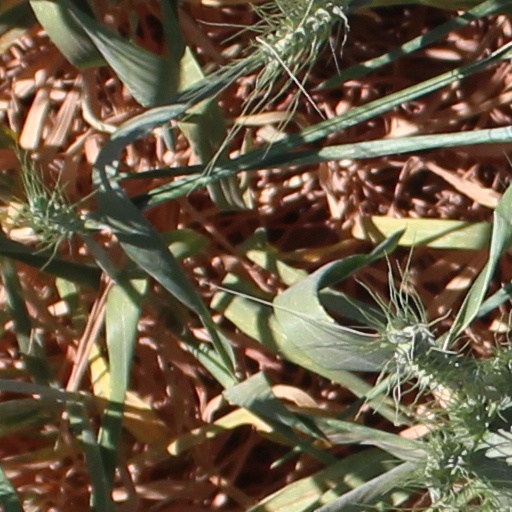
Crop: wheat